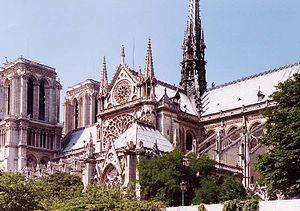
La cathédrale Notre-Dame de Paris, communément appelée Notre-Dame, est l'un des monuments les plus emblématiques de Paris et de la France. Elle est située sur l'île de la Cité et est un lieu de culte catholique, siège de l'archidiocèse de Paris, dédiée à la Vierge Marie.